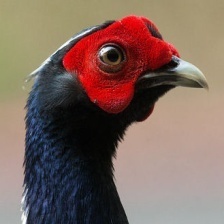
Species: SWINHOES PHEASANT
Scientific name: LOPHURA SWINHOII